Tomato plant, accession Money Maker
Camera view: tilt-top (135 deg); turntable rotation: 330 degrees
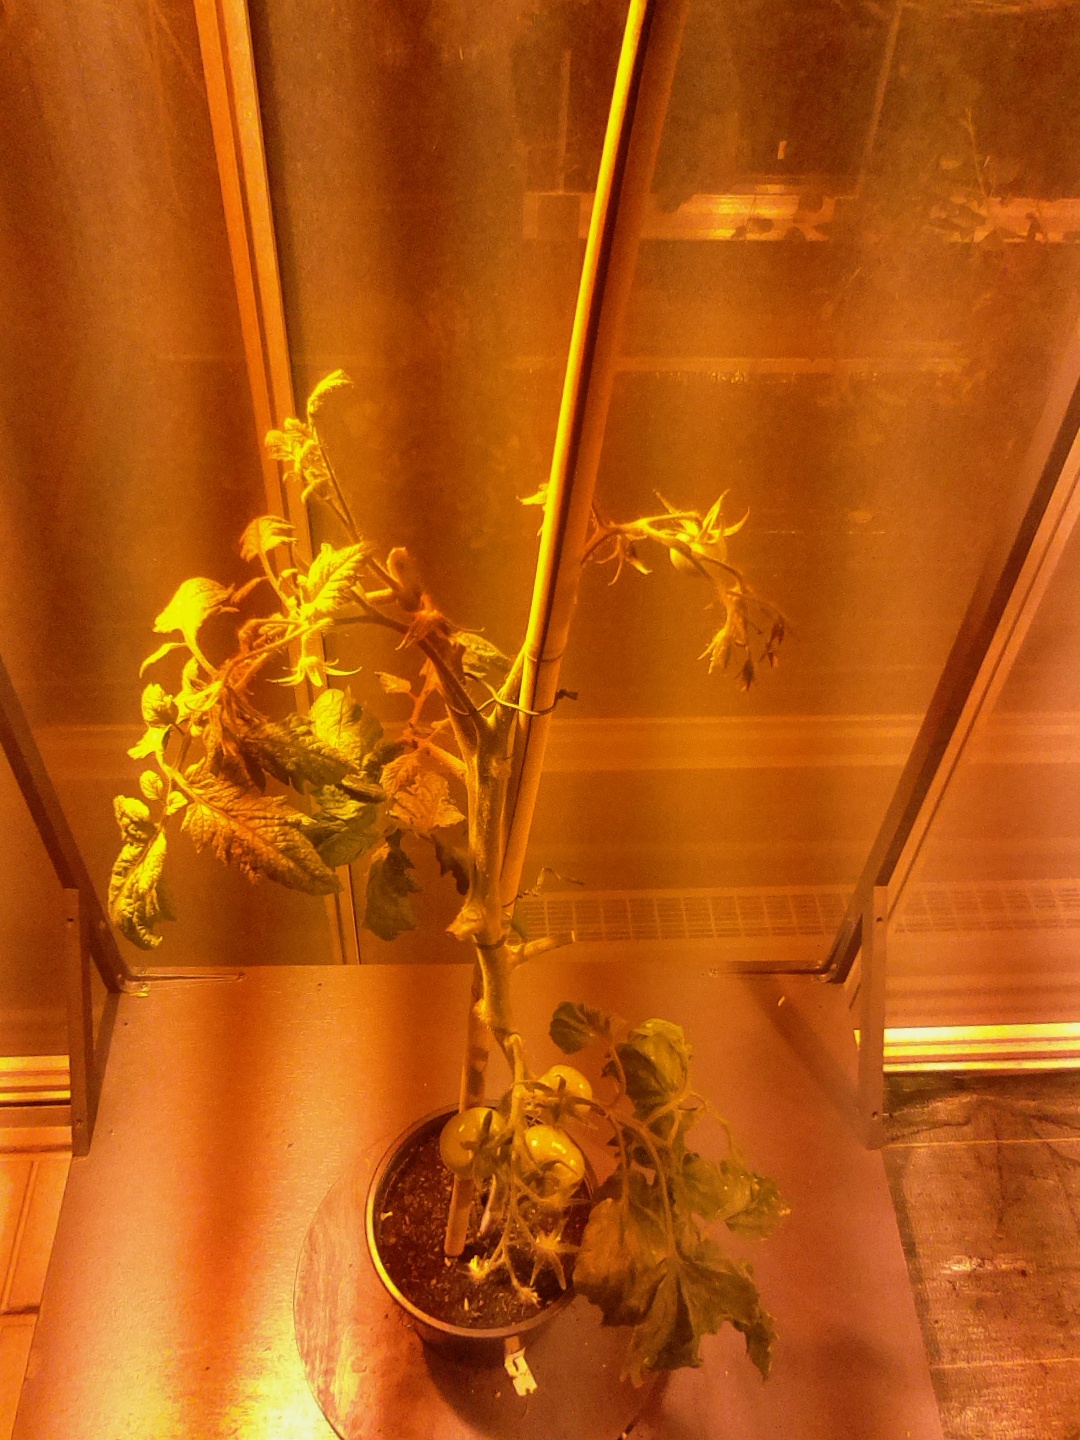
BBCH growth stage 76: 60%-70% of final fruit size